Frank Strobel

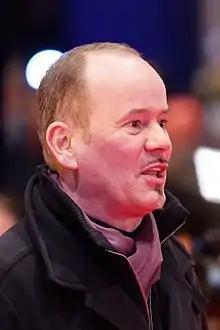

Frank Strobel (born in 1966 in Munich) is a German conductor known for premieres and performances of works by composers Sergei Prokofiev, Franz Schreker and Siegfried Wagner. He is authorized arranger and editor of works by the composer Alfred Schnittke and since 2001 has helped this composer built a reputation as a film composer in the German-speaking world. In addition, Strobel has been a pioneer in the interdisciplinary field of film and music for many years and is one of the protagonists of the "Film in concert" movement.